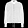
Label: Coat